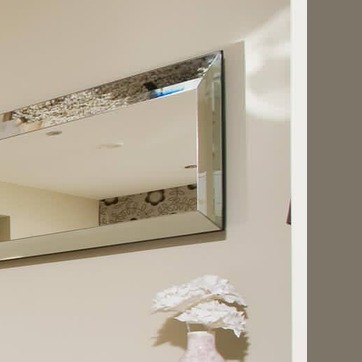
Material: mirror